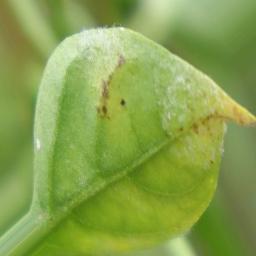
Label: powdery mildew